Nestor Makhno

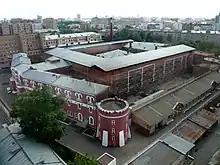
Butyrka prison, in Moscow, where Makhno was imprisoned from 1911 to 1917 (pictured in 2010)

On 26 March 1910, a Katerynoslav district court-martial sentenced Makhno to be hanged. Although he had refused to appeal, Makhno's sentence was commuted to a life sentence of hard labor, due to his young age. While in prison, Makhno contracted a near-fatal bout of typhoid fever but eventually recovered. He was moved several times: to the Luhansk prison, where family briefly visited him, to the Katerynoslav prison, and in August 1911, to Butyrka prison in Moscow, where over 3,000 political prisoners were being held. Through the other prisoners he learned Russian history and political theory, taking a particular interest in "" (1902) by the Russian anarchist communist theorist Peter Kropotkin. Makhno's frequent boasting in prison earned him the nickname "Modest". He sometimes even antagonized the guards, which landed him in solitary confinement. Due to prison conditions, Makhno quickly fell sick again and was diagnosed with tuberculosis. He spent many periods in the prison hospital throughout his sentence.